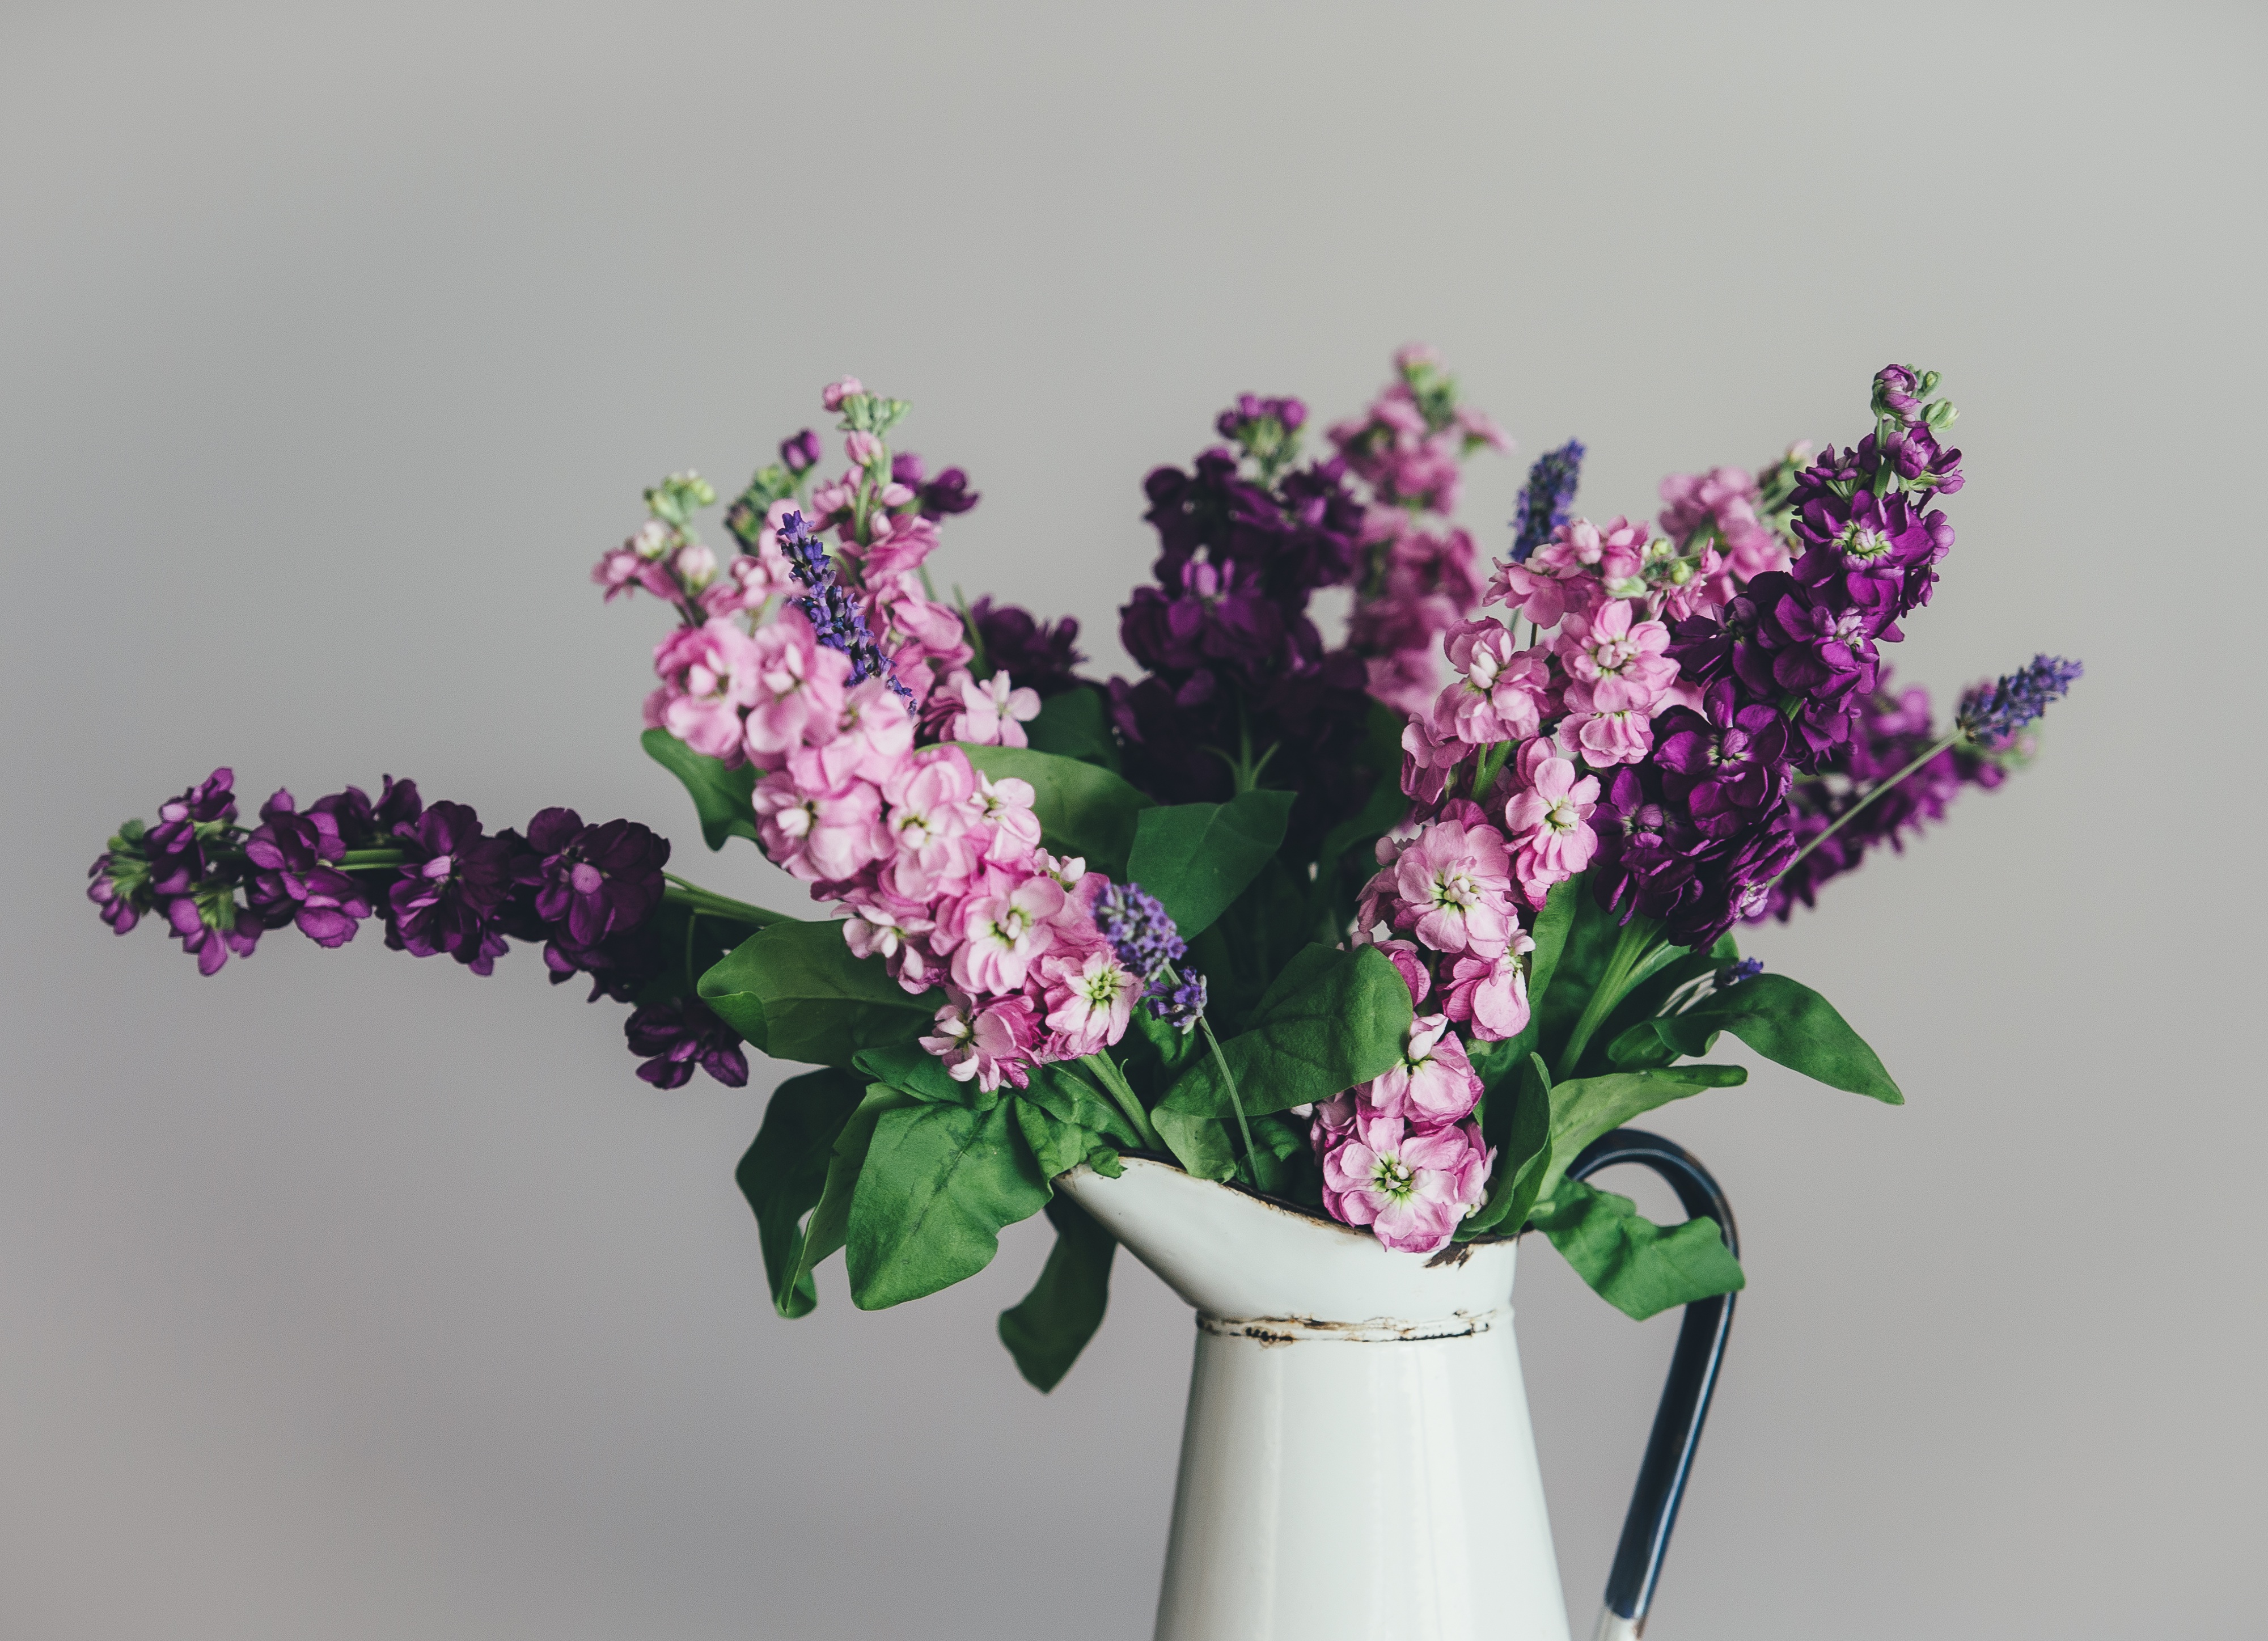
branch, blossom, plant, flower, purple, bloom, floral, vase, pink, flora, lilac, floristry, flowering plant, flower bouquet, cut flowers, floral design, artificial flower, land plant, flower arranging